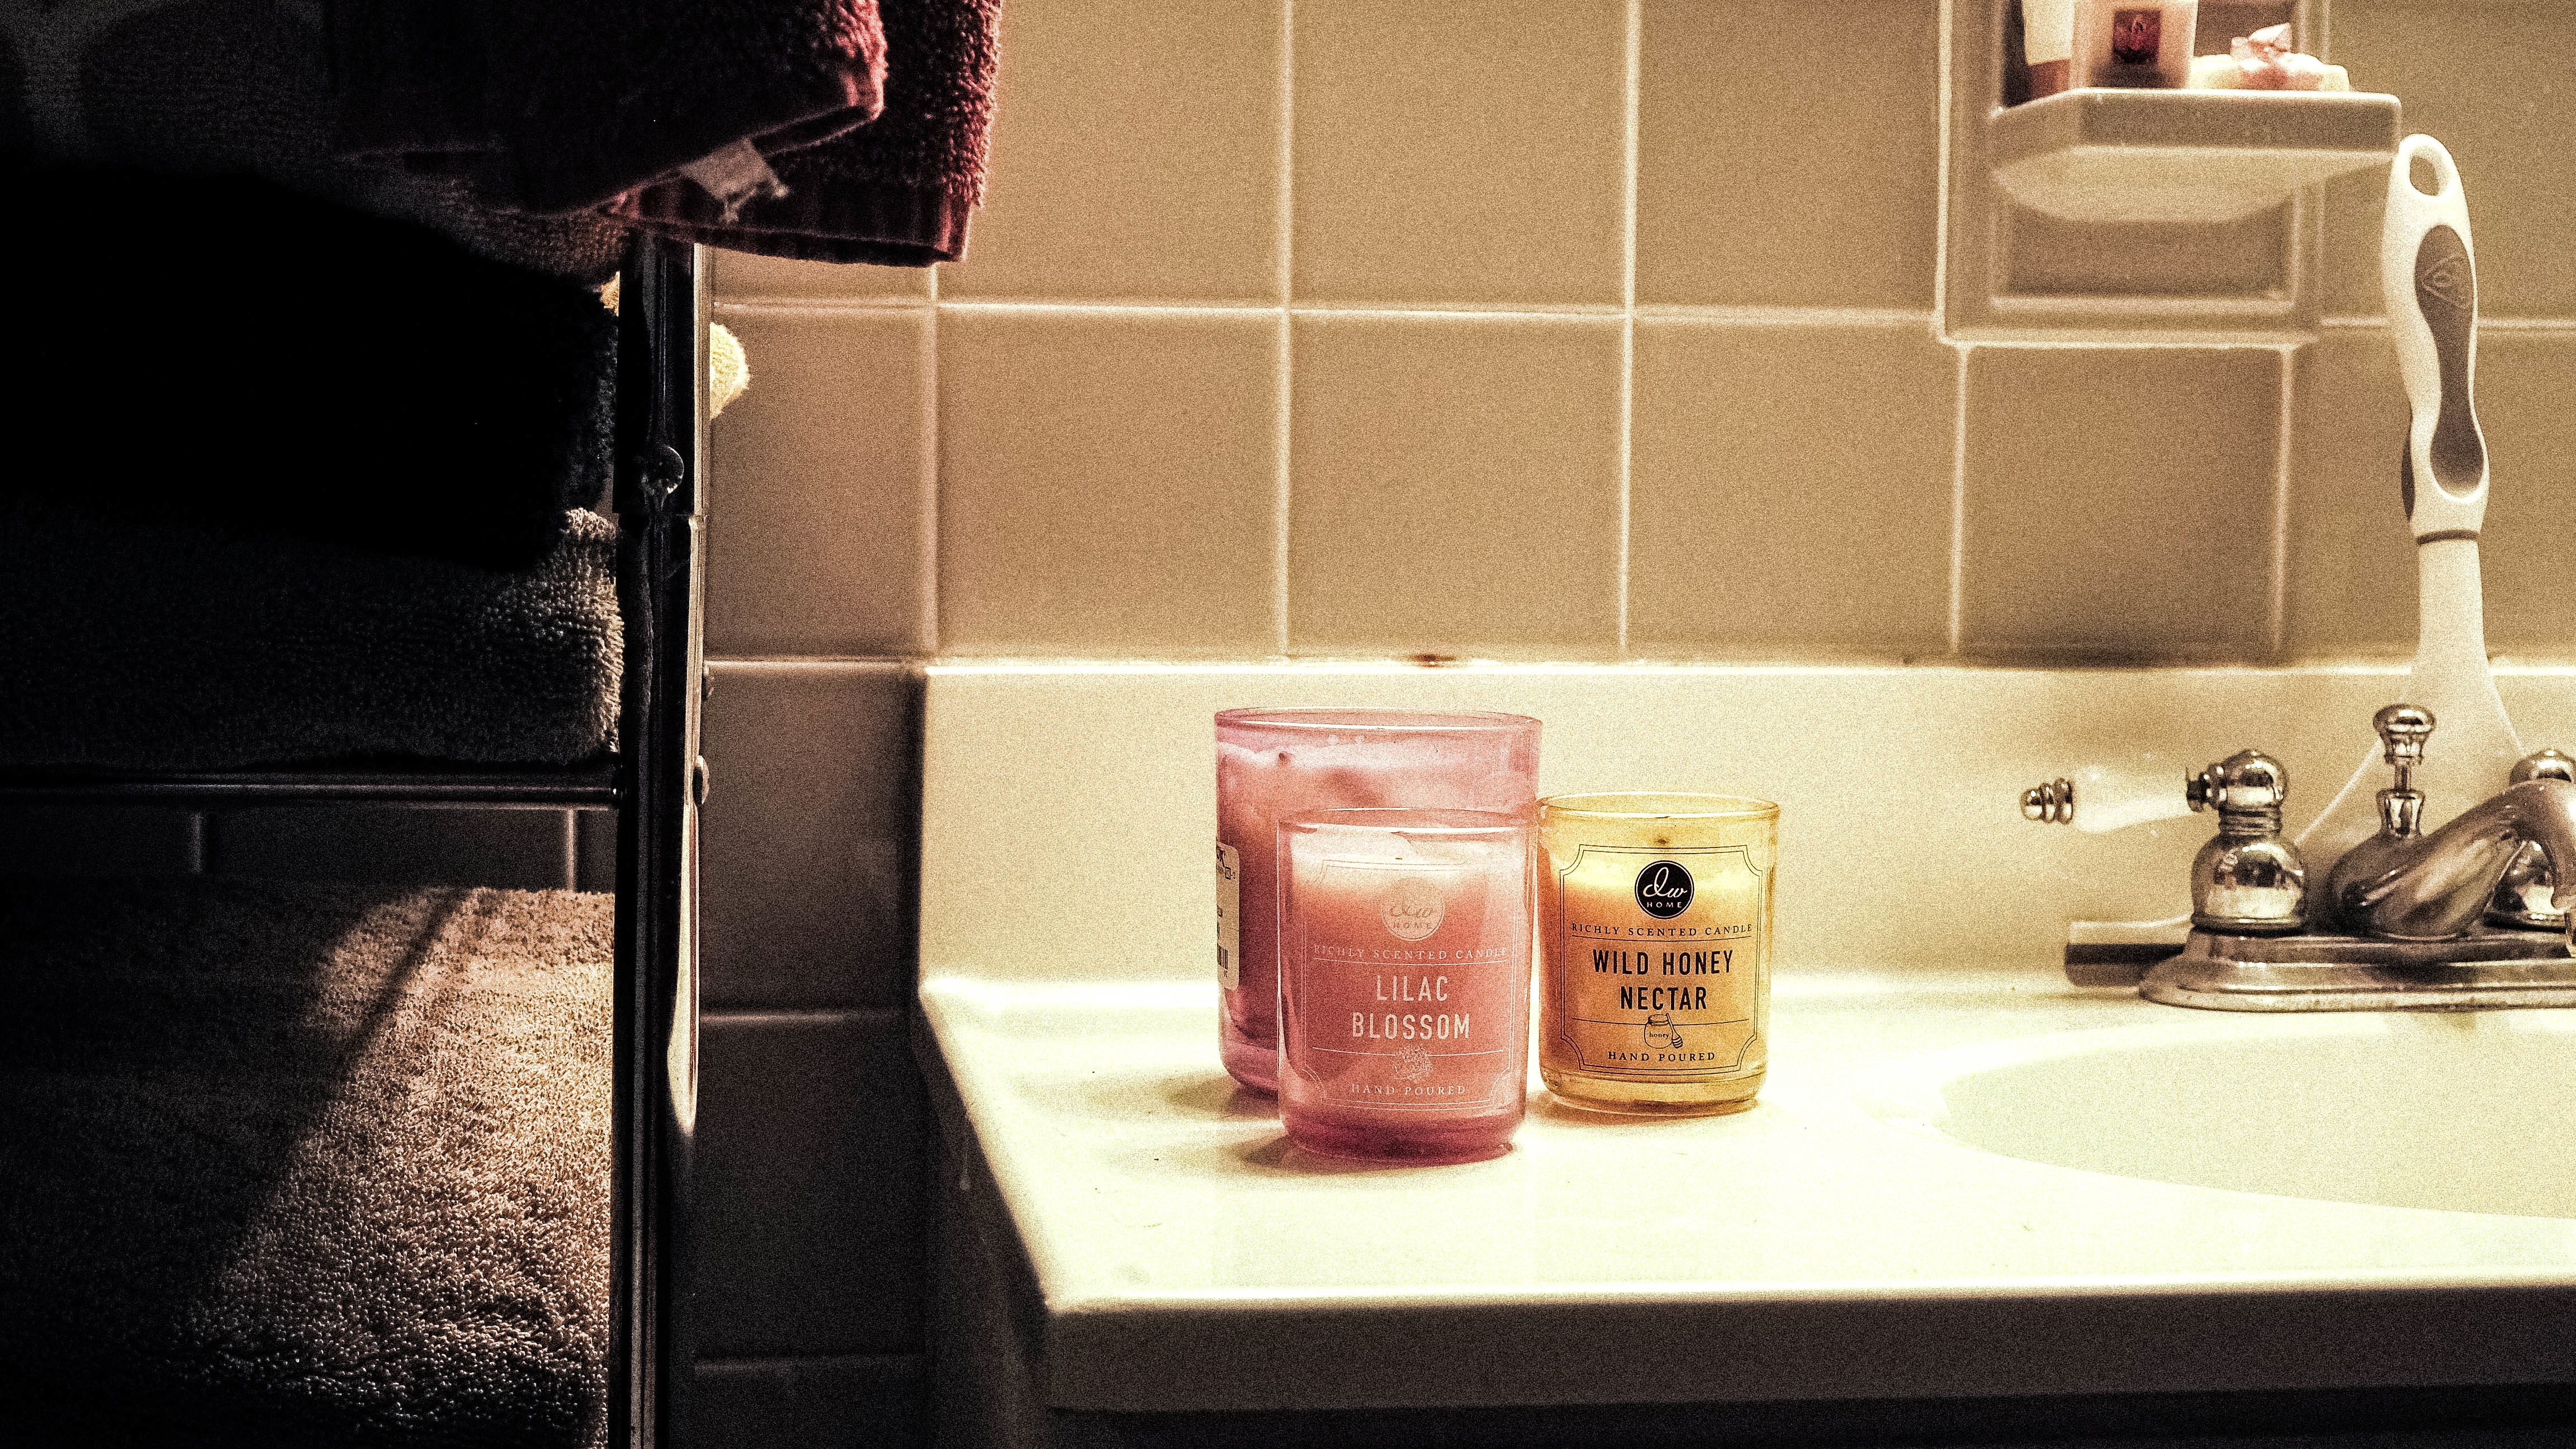
red, color, furniture, room, lighting, interior design, design